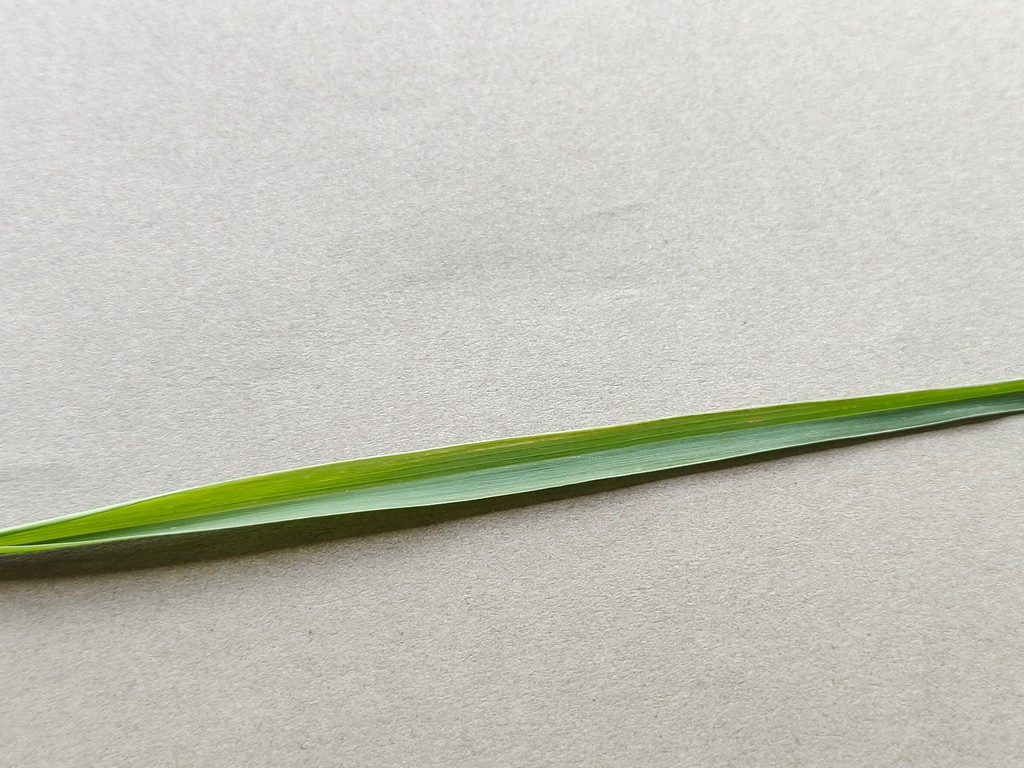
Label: Healthy